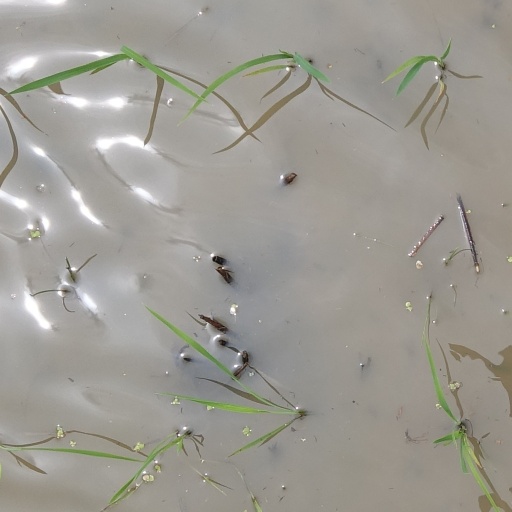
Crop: rice